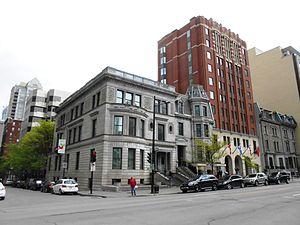
Maison Lord-Atholstan, 1172, rue Sherbrooke Ouest Hôtel Berkeley, 1188, rue Sherbrooke Ouest, Montréal
Cette liste recense les biens du patrimoine immobilier de Montréal inscrits au répertoire du patrimoine culturel du Québec. Pour le reste de la région de Montréal, voir Liste du patrimoine immobilier de Montréal.
La Maison-Alcan est l'ancien siège social d'Alcan, maintenant Rio Tinto Alcan, et est situé sur la rue Sherbrooke, dans le Mille carré doré à Montréal. Complété en 1983, le complexe incorpore à la fois la restauration de bâtiments et la construction de nouveaux, ce qui marque un tournant dans l’approche du développement à Montréal.